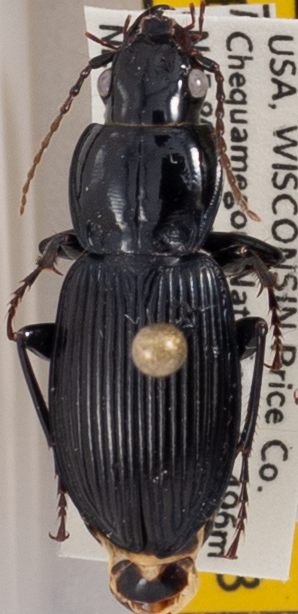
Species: Pterostichus novus
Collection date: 2021-08-24
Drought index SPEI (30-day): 0.578
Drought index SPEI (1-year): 0.144
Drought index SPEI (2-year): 1.242